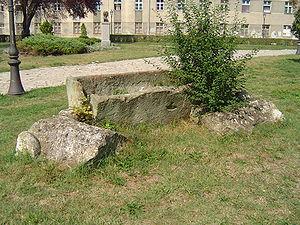
Zemun est une municipalité de Serbie située sur le territoire de la Ville de Belgrade. Elle fait partie des 10 municipalités urbaines de la ville de Belgrade proprement dite. Au recensement de 2011, Zemun intra muros comptait 151 811 habitants et la municipalité dont elle est le centre 166 292.
Le Gradski park est un jardin public situé à Belgrade, la capitale de la Serbie, dans la partie ancienne de la municipalité urbaine de Zemun.
Les vestiges de Taurunum sont situés sur le territoire de l'actuelle municipalité de Zemun, en Serbie, et couvrent une période comprise entre le Iᵉʳ siècle et le IVᵉ siècles. Le site est aujourd'hui classé.